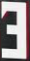
Number: 3